Pelléas et Mélisande (Sibelius)

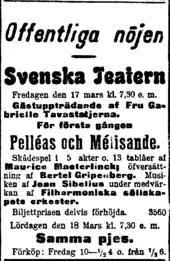
A 17 March 1905 advertisement in "Hufvudstadsbladet" promoting Sibelius's incidental music to Pelléas och Mélisande

Pelléas et Mélisande ("Pelléas och Mélisande"), JS 147 is incidental music by Jean Sibelius for Maurice Maeterlinck's 1892 play "Pelléas and Mélisande". Sibelius composed in 1905 ten parts, overtures to the five acts and five other movements. It was first performed at the Swedish Theatre in Helsinki on 17 March 1905 to a translation by Bertel Gripenberg, conducted by the composer.